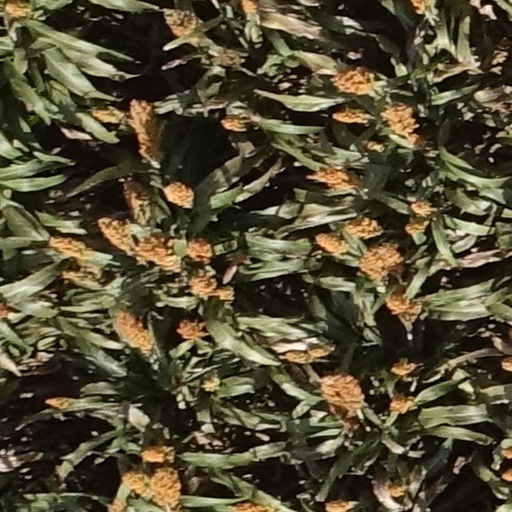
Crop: sorghum